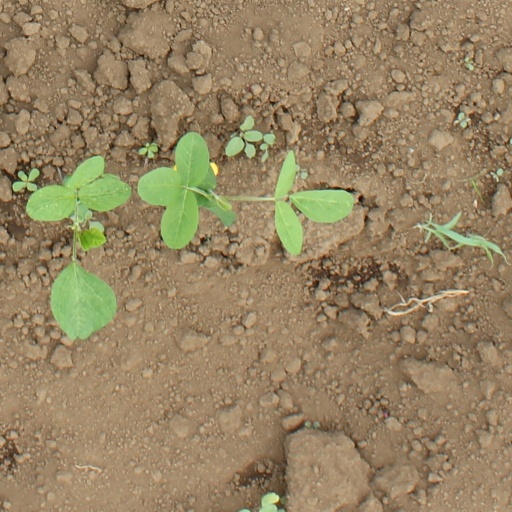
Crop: soybean